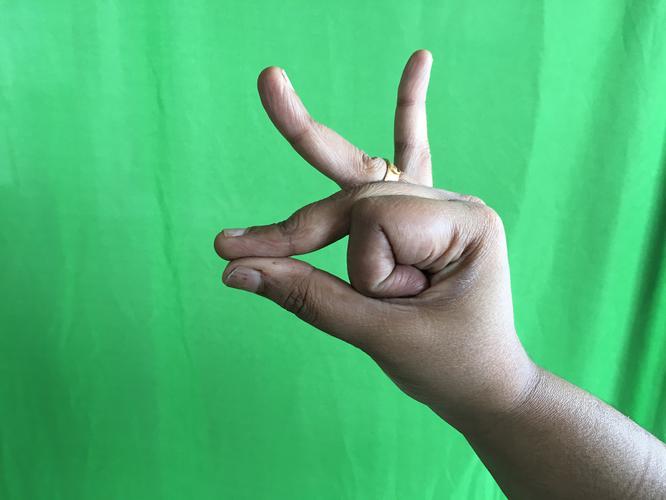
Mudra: Bramaram
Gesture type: single_hand